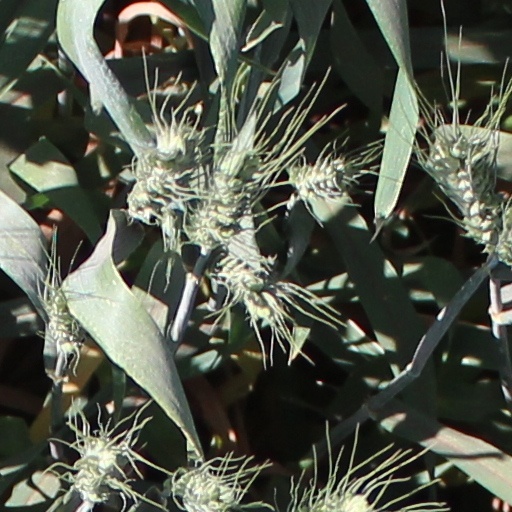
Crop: wheat